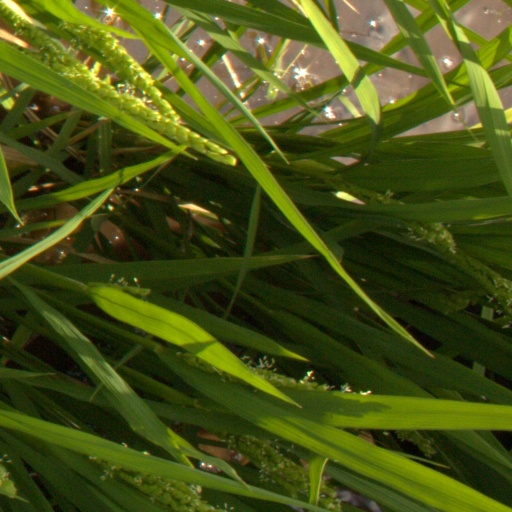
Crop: rice